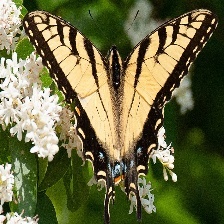
Species: YELLOW SWALLOW TAIL